Nicolás Vázquez

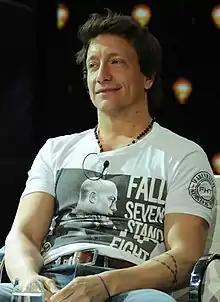
Vázquez in 2014

Nicolás Diego Vázquez Mantovani (12 June 1977) is an Argentine television, theater and film actor, comedian, television presenter and singer.